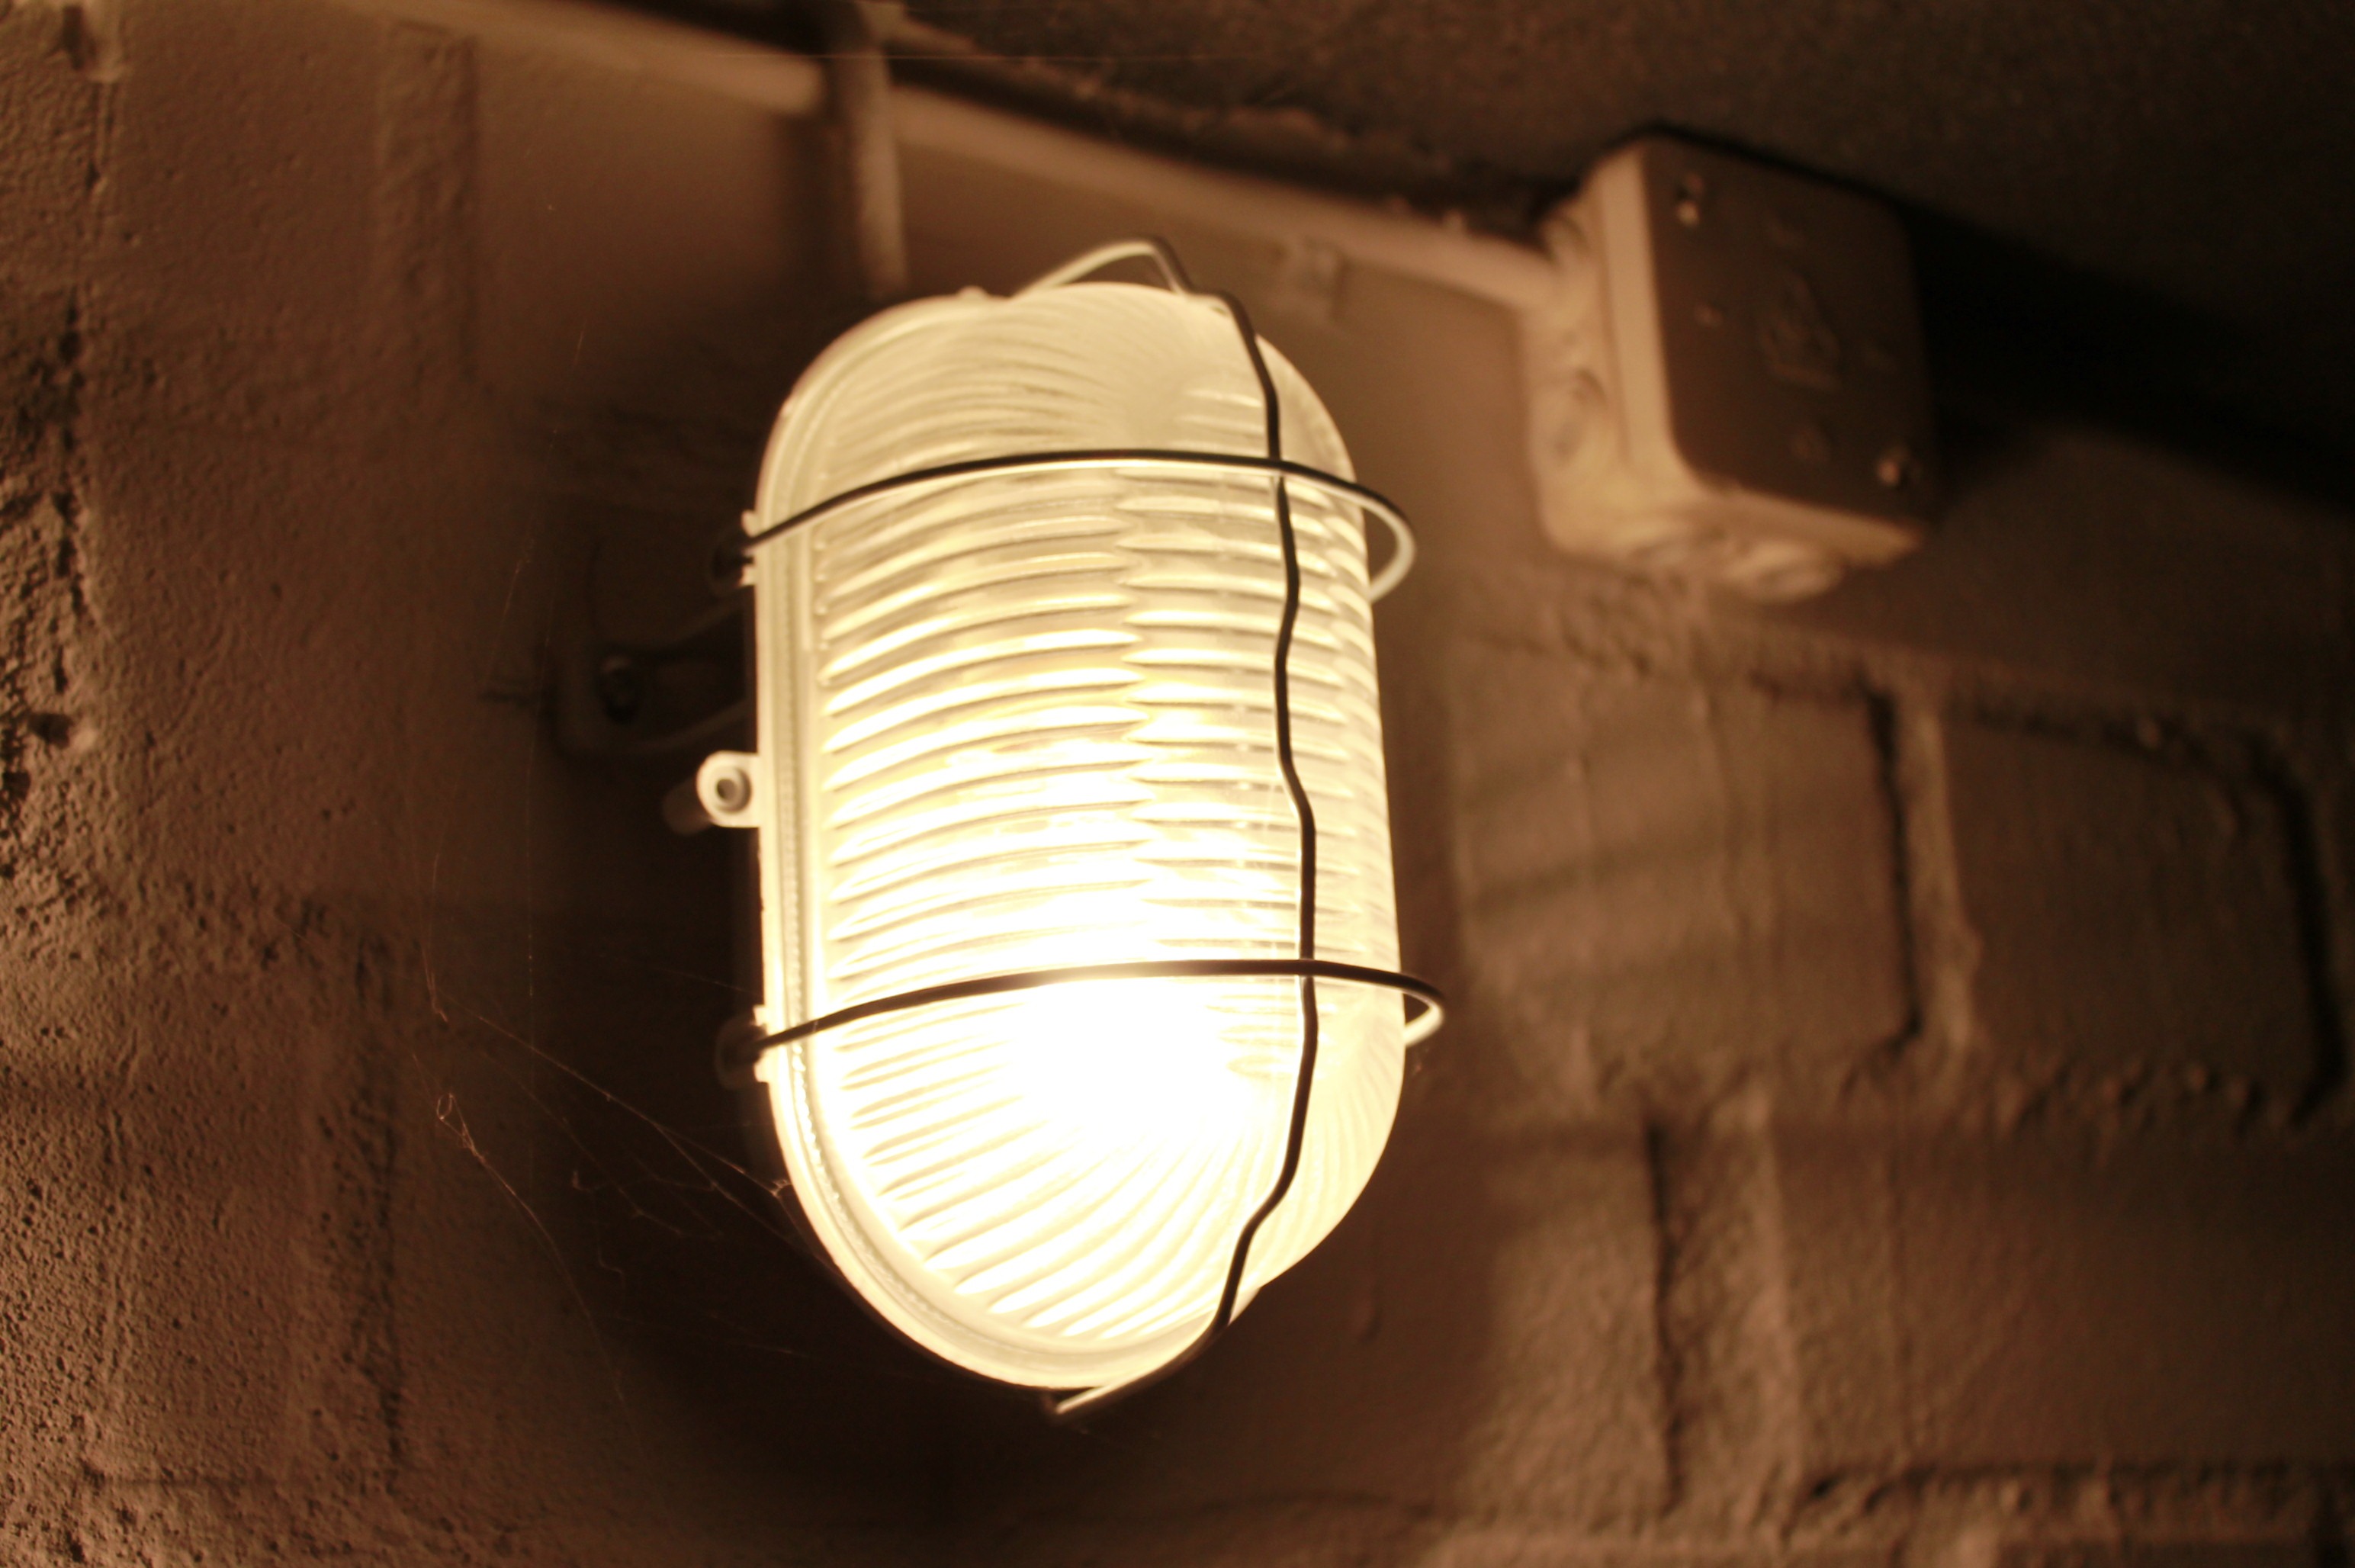
light, white, ceiling, lamp, lighting, light fixture, gloomy, masonry, keller, vaulted cellar, incandescent light bulb, cellar lamp